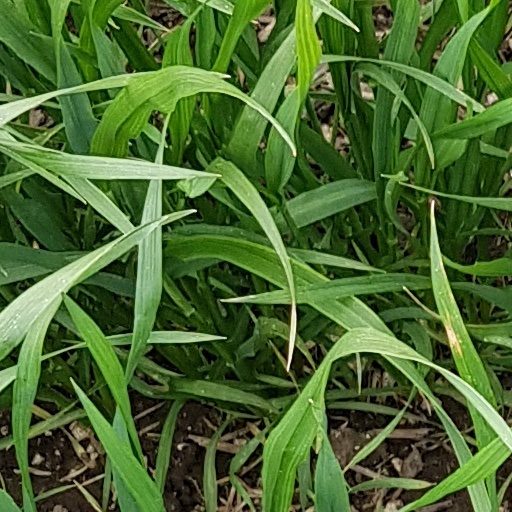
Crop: wheat